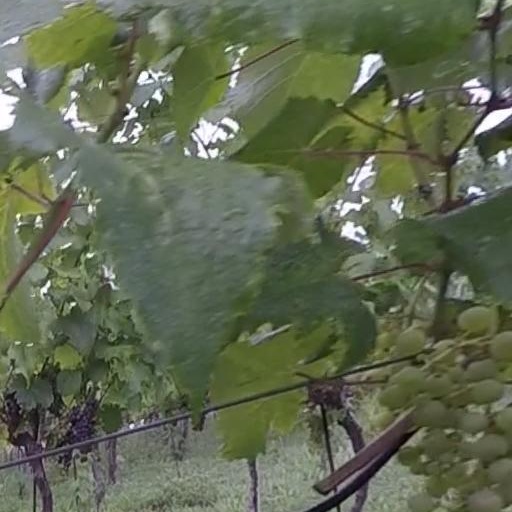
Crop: grape